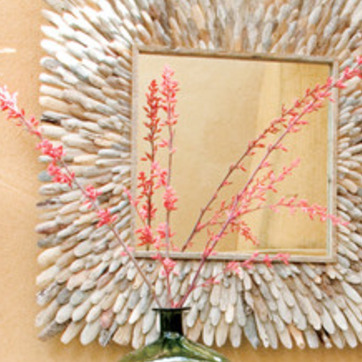
Material: mirror